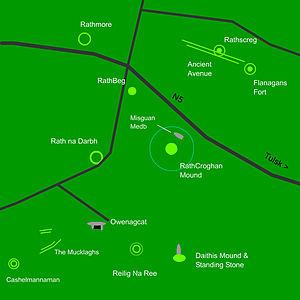
Dans la mythologie celtique irlandaise, Crúachan est la capitale du royaume de Connacht, siège de la cour de la reine Medb et de son époux, le roi Ailill Mac Máta, dans le Cycle d'Ulster. C’est le point de départ de la « razzia des vaches de Cooley » et le lieu de ralliement de tous les guerriers d’Irlande qui vont attaquer à l’Ulster.